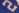
Number: 2